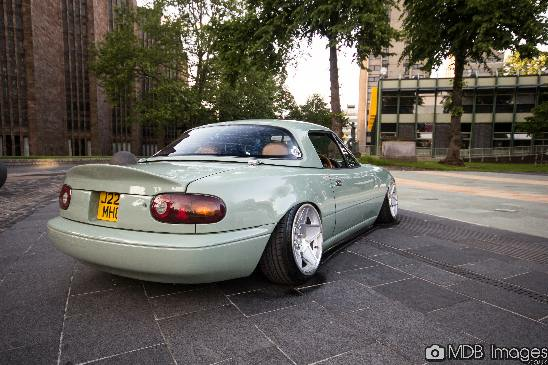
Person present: No